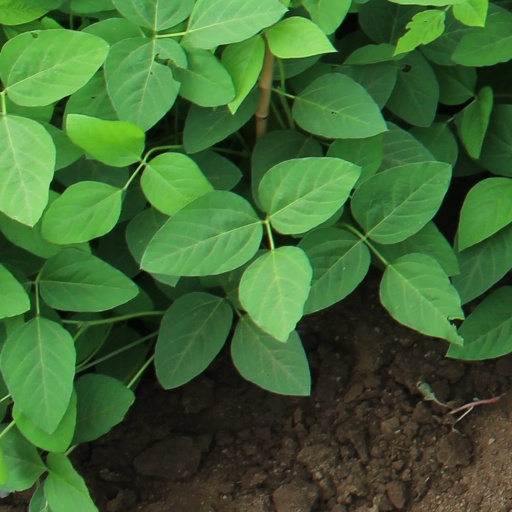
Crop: soybean